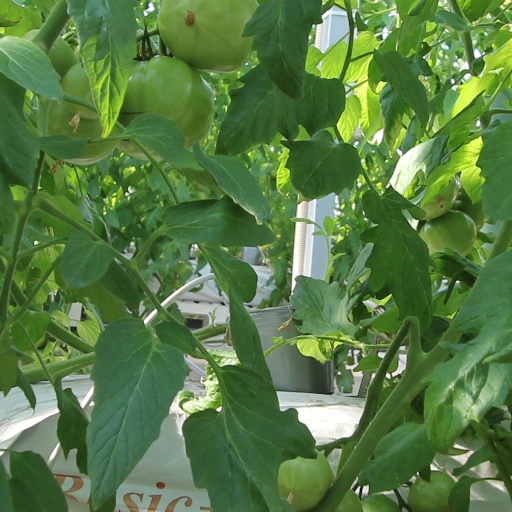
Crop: tomato